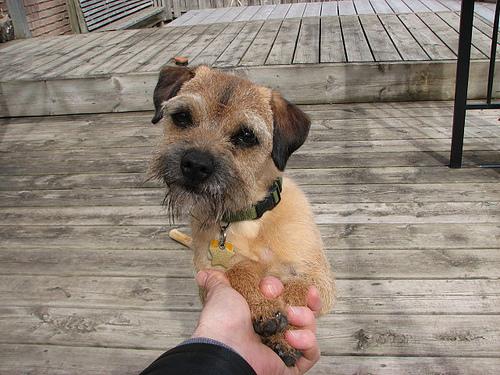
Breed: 206-n000007-Border_terrier